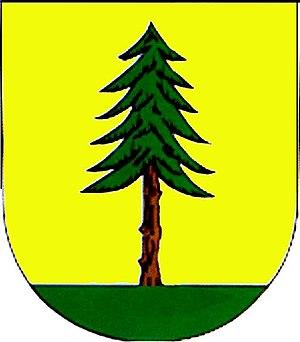
Bohatice est une commune du district et de la région de Liberec, en République tchèque. Sa population s'élevait à 212 habitants en 2018.